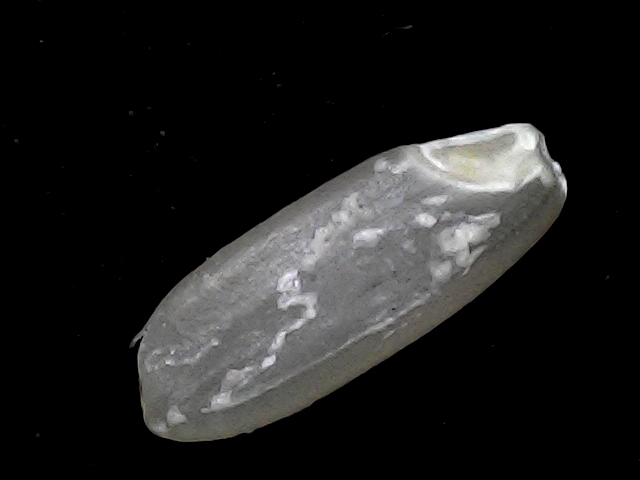
Rice variety: BD91